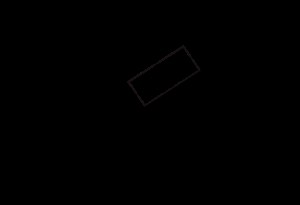
Skråplan
Key: Fn = N = Normalkraft, Fi = f = input, Fw = mg = genstandens vægt, m = masse, g = tyngdeaccelerationen
Et skråplan kan betyde flere ting.